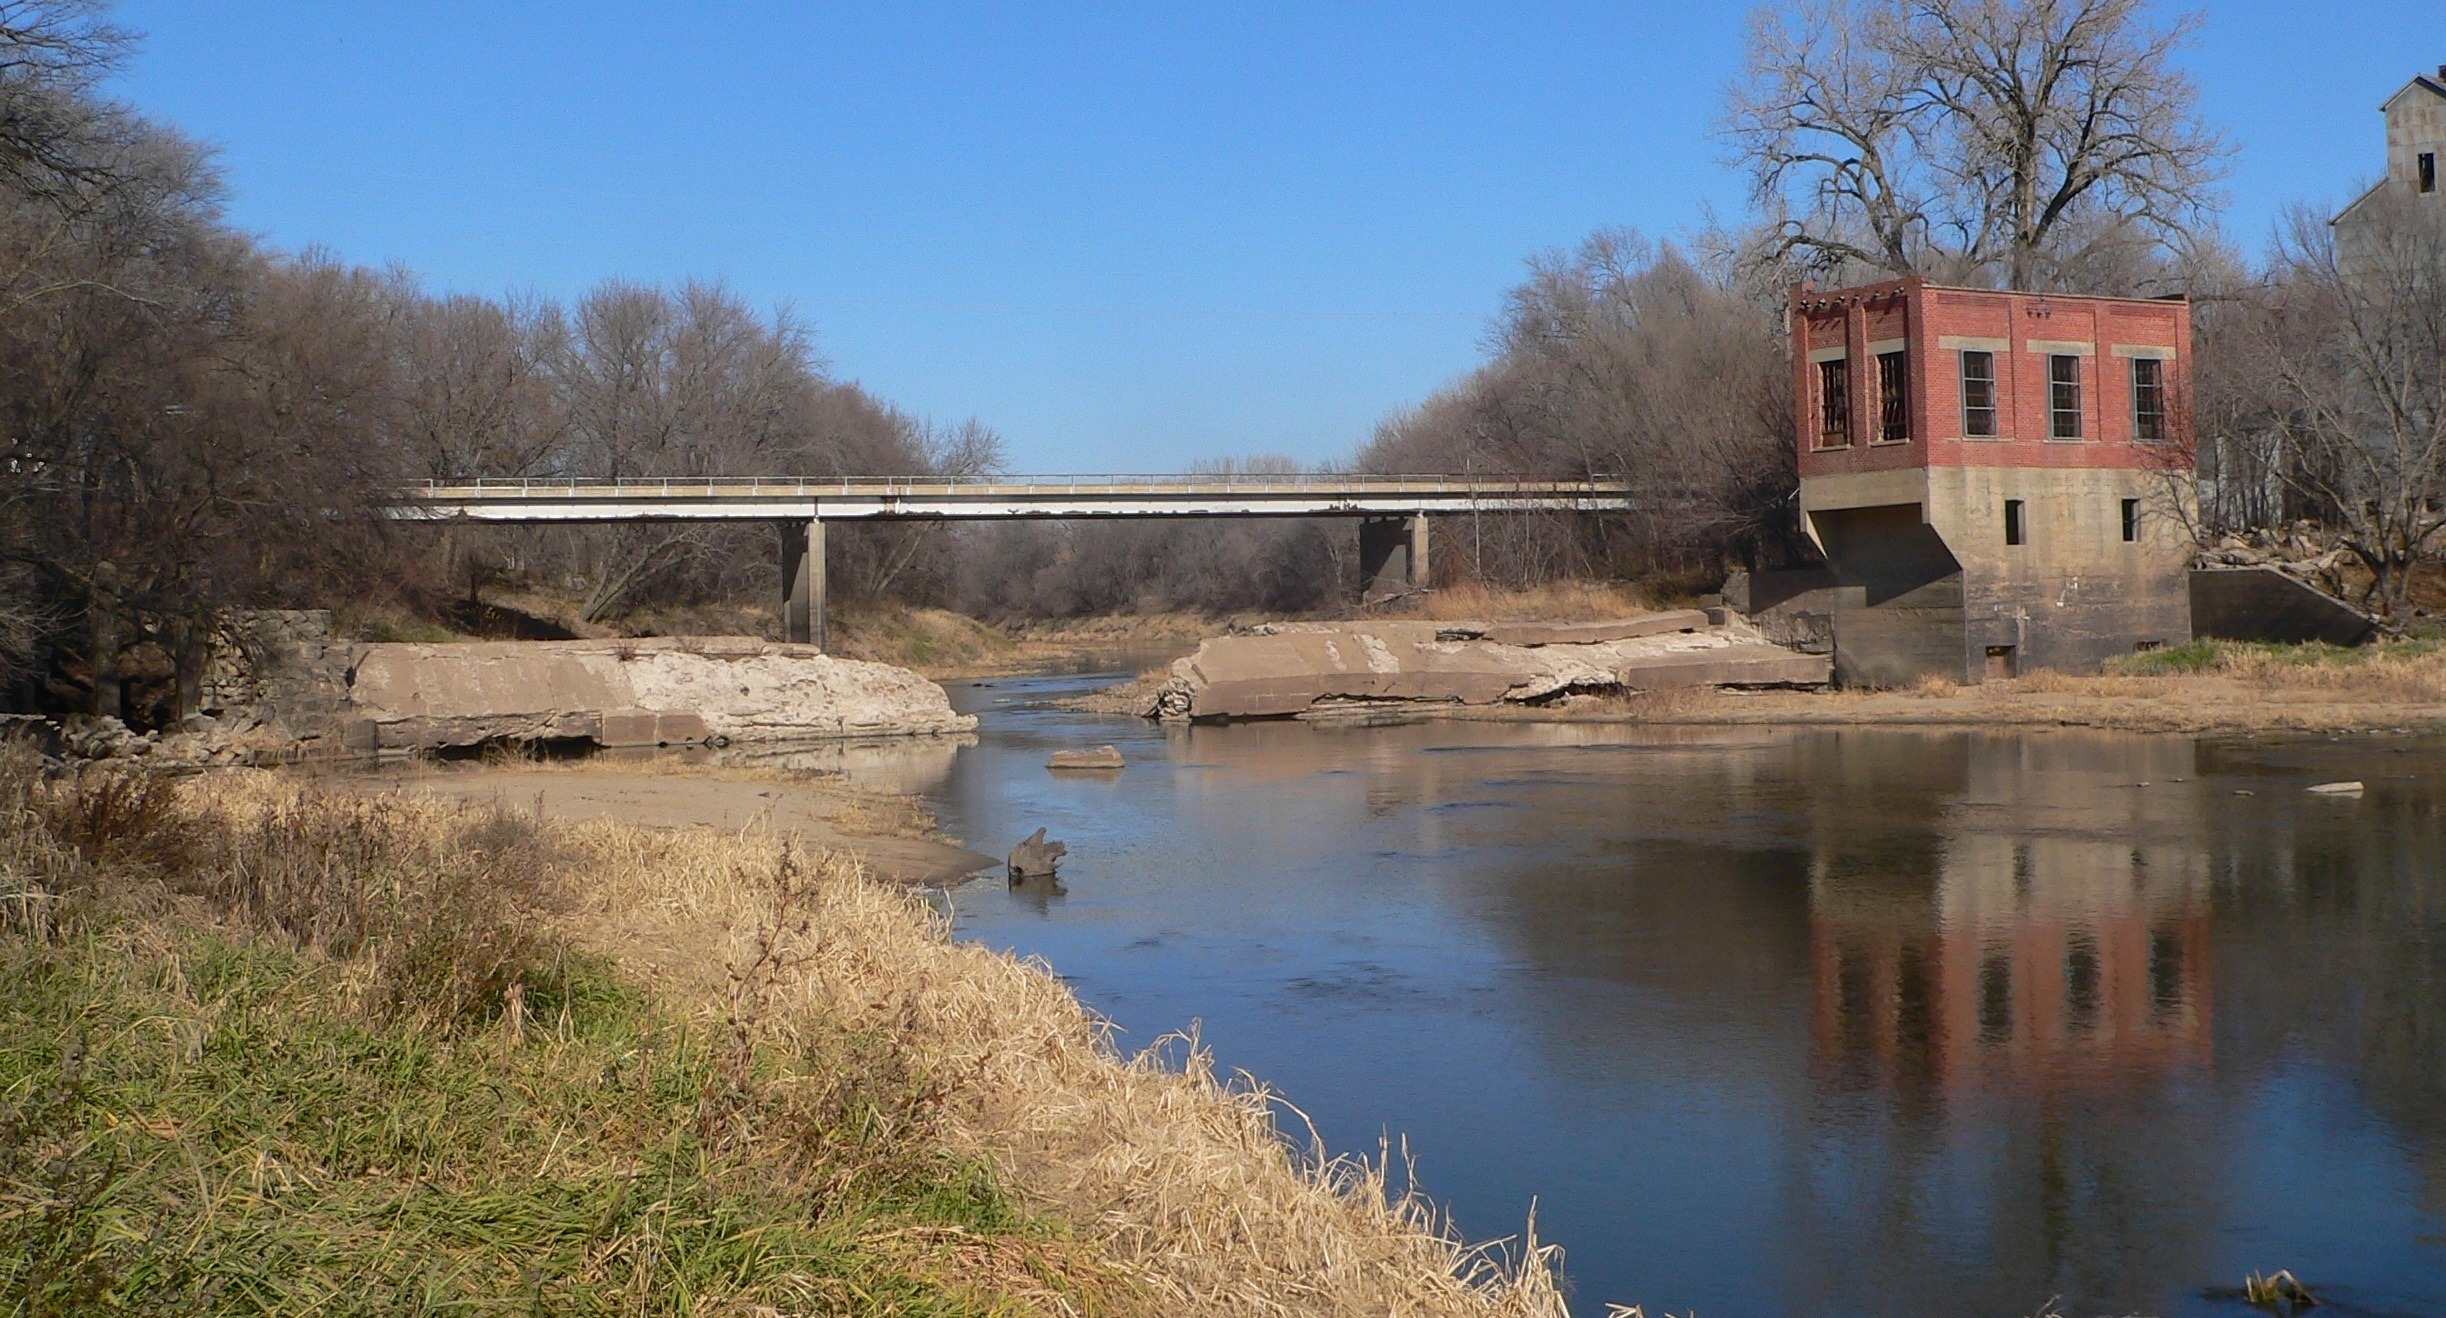
landscape, water, nature, grass, sky, bridge, countryside, river, canal, country, pond, stream, rural, reflection, scenic, dam, reservoir, waterway, plants, trees, outside, clouds, reflections, ditch, nebraska